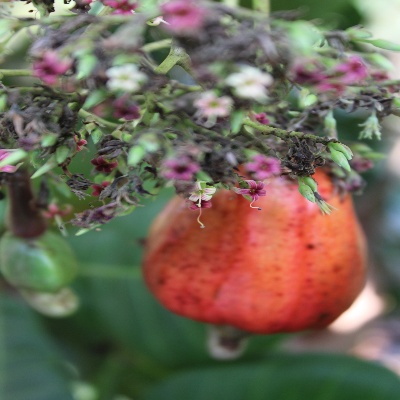
Crop: Cashew
Condition: healthy